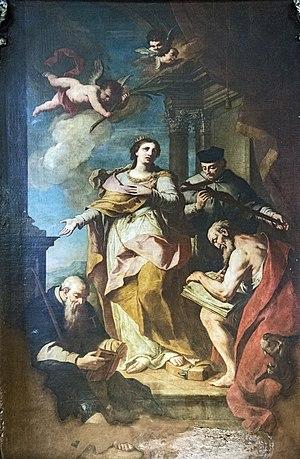
Santi Apostoli dei Cristo est une église catholique de Venise, en Italie.
Domenico Maggiotto, est un peintre italien qui a été actif au XVIIIᵉ siècle.